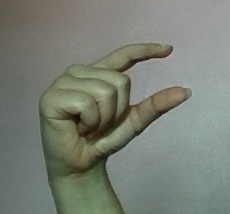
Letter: dal